My2K Tour

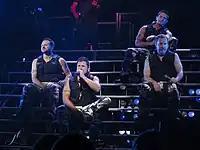
The band performing in Colorado

Nicholas Friedman of "The Dallas Morning News" called the performance in Dallas "exactly what it should have been". He wrote: "And even though I didn't have any of their posters on my walls, 98 Degrees was a joy to watch, not only because of the nostalgia, but because it gave the crowd a real glimpse into the past".